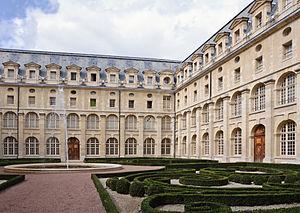
Ancienne abbaye du Val-de-Grâce, à Paris (France)
L'abbaye du Val-de-Grâce est une ancienne abbaye française située dans l'actuel 5ᵉ arrondissement de Paris. Elle résulte du transfert de l'abbaye du Val profond, située à Bièvres.
Cet article recense les fontaines du 5ᵉ arrondissement de Paris, en France.